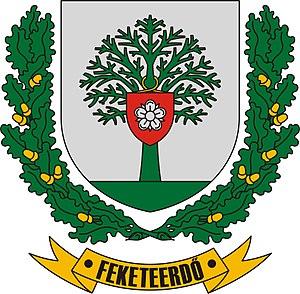
Feketeerdő est un village et une commune du comitat de Győr-Moson-Sopron en Hongrie.